History of Egypt under Anwar Sadat

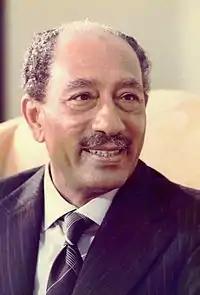

The history of Egypt under Anwar Sadat covers the eleven-year period of Egyptian history from Anwar Sadat's election as President of Egypt on 15 October 1970, following the death of President Gamal Abdel Nasser, to Sadat's assassination by Islamist fundamentalist army officers on 6 October 1981.